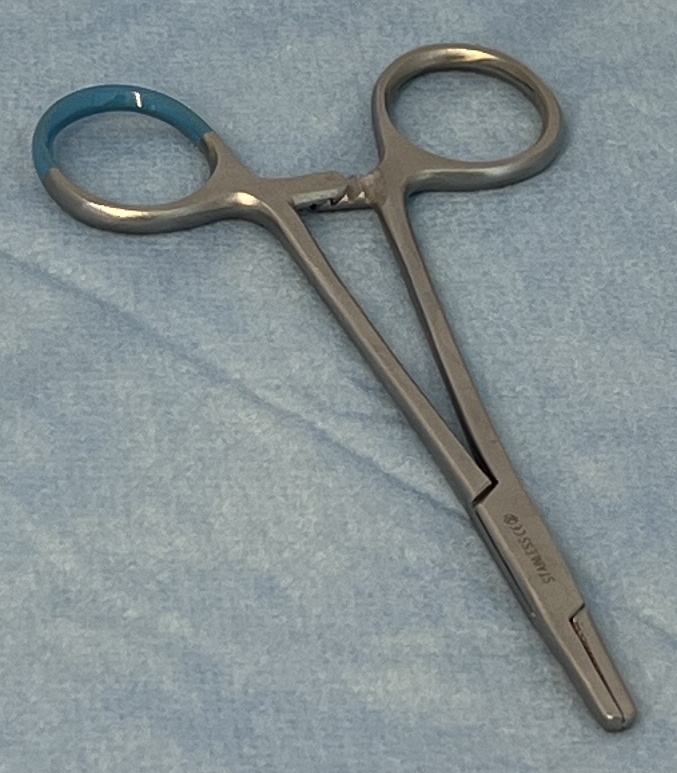
Hinged instrument state: closed